Pelagornithidae

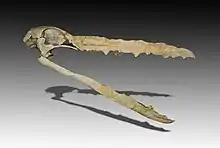
Skull of "Pelagornis mauretanicus"

The biggest of the pseudotooth birds were the largest flying birds known. Almost all of their remains from the Neogene are immense, but in the Paleogene there were a number of pelagornithids that were around the size of a great albatross (genus "Diomedea") or even a bit smaller. The undescribed species provisionally called ""Odontoptila inexpectata"" – from the Paleocene-Eocene boundary of Morocco – is the smallest pseudotooth bird discovered to date and was just a bit larger than a white-chinned petrel ("Procellaria aequinoctialis").